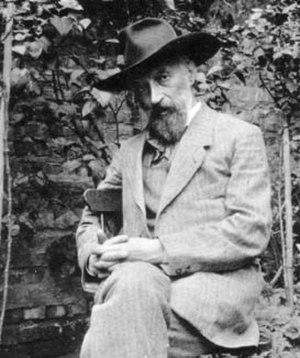
Eduard Study est un mathématicien allemand du XIXᵉ siècle, connu pour ses travaux sur la théorie des invariants des formes ternaires et son travail sur la trigonométrie sphérique. Il a également étudié les applications de la théorie des groupes aux nombres complexes et hypercomplexes, qui l'amenèrent à l'invention du corps multiplicatif des nombres duaux.